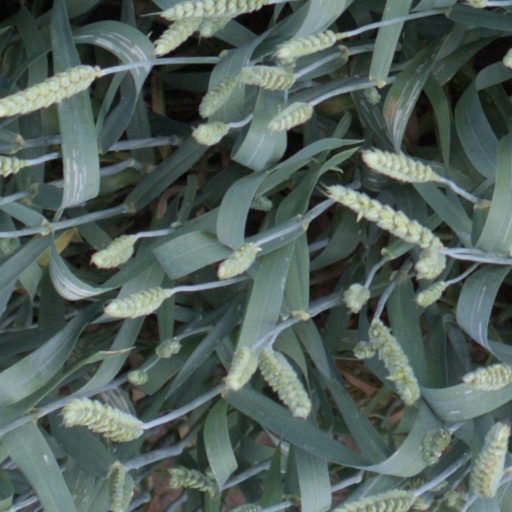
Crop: wheat